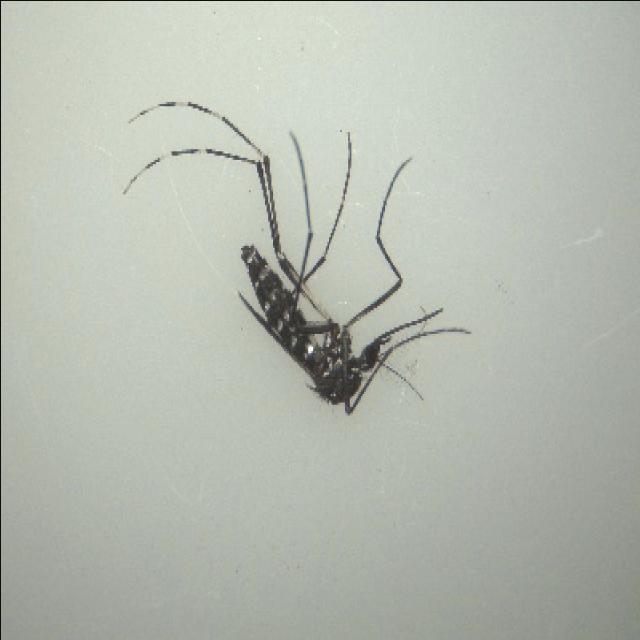
Species: aedes_albopictus